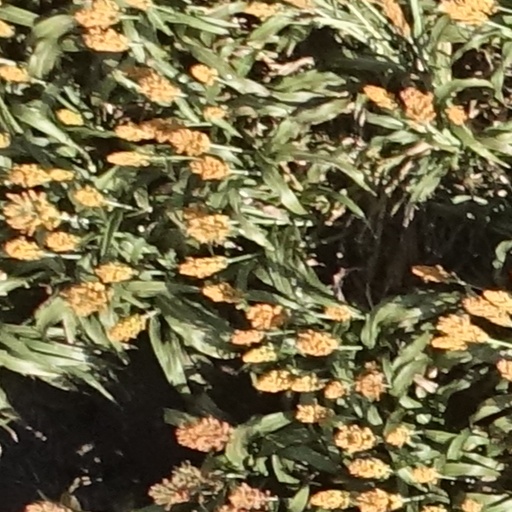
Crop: sorghum